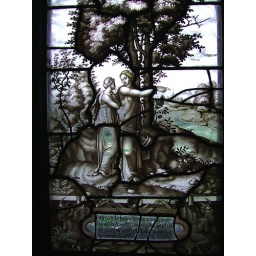
Stained glass in the Psyche gallery, inside the castle of Chantilly. Vetrata nella galleria di Psyche, dentro del castello di Chantilly